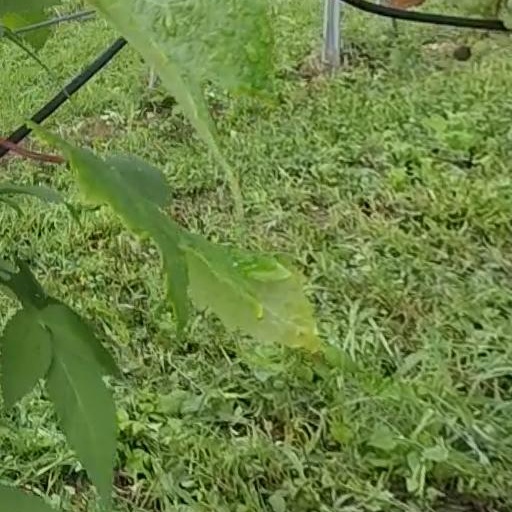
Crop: grape